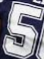
Number: 5